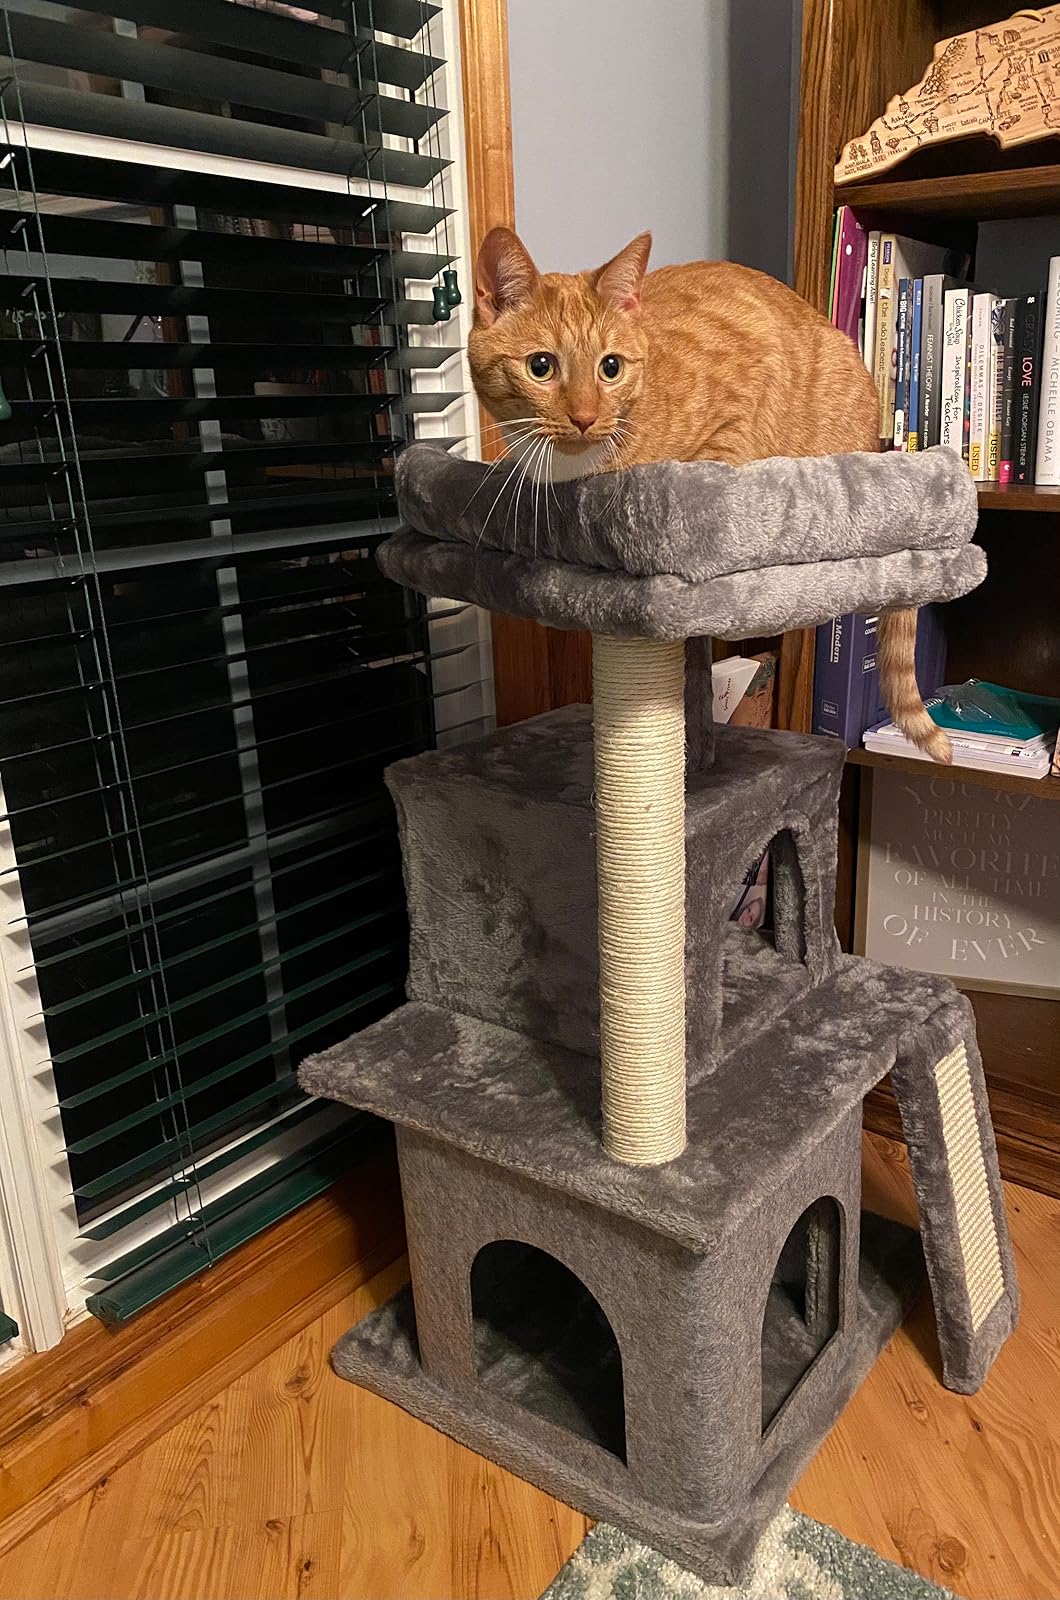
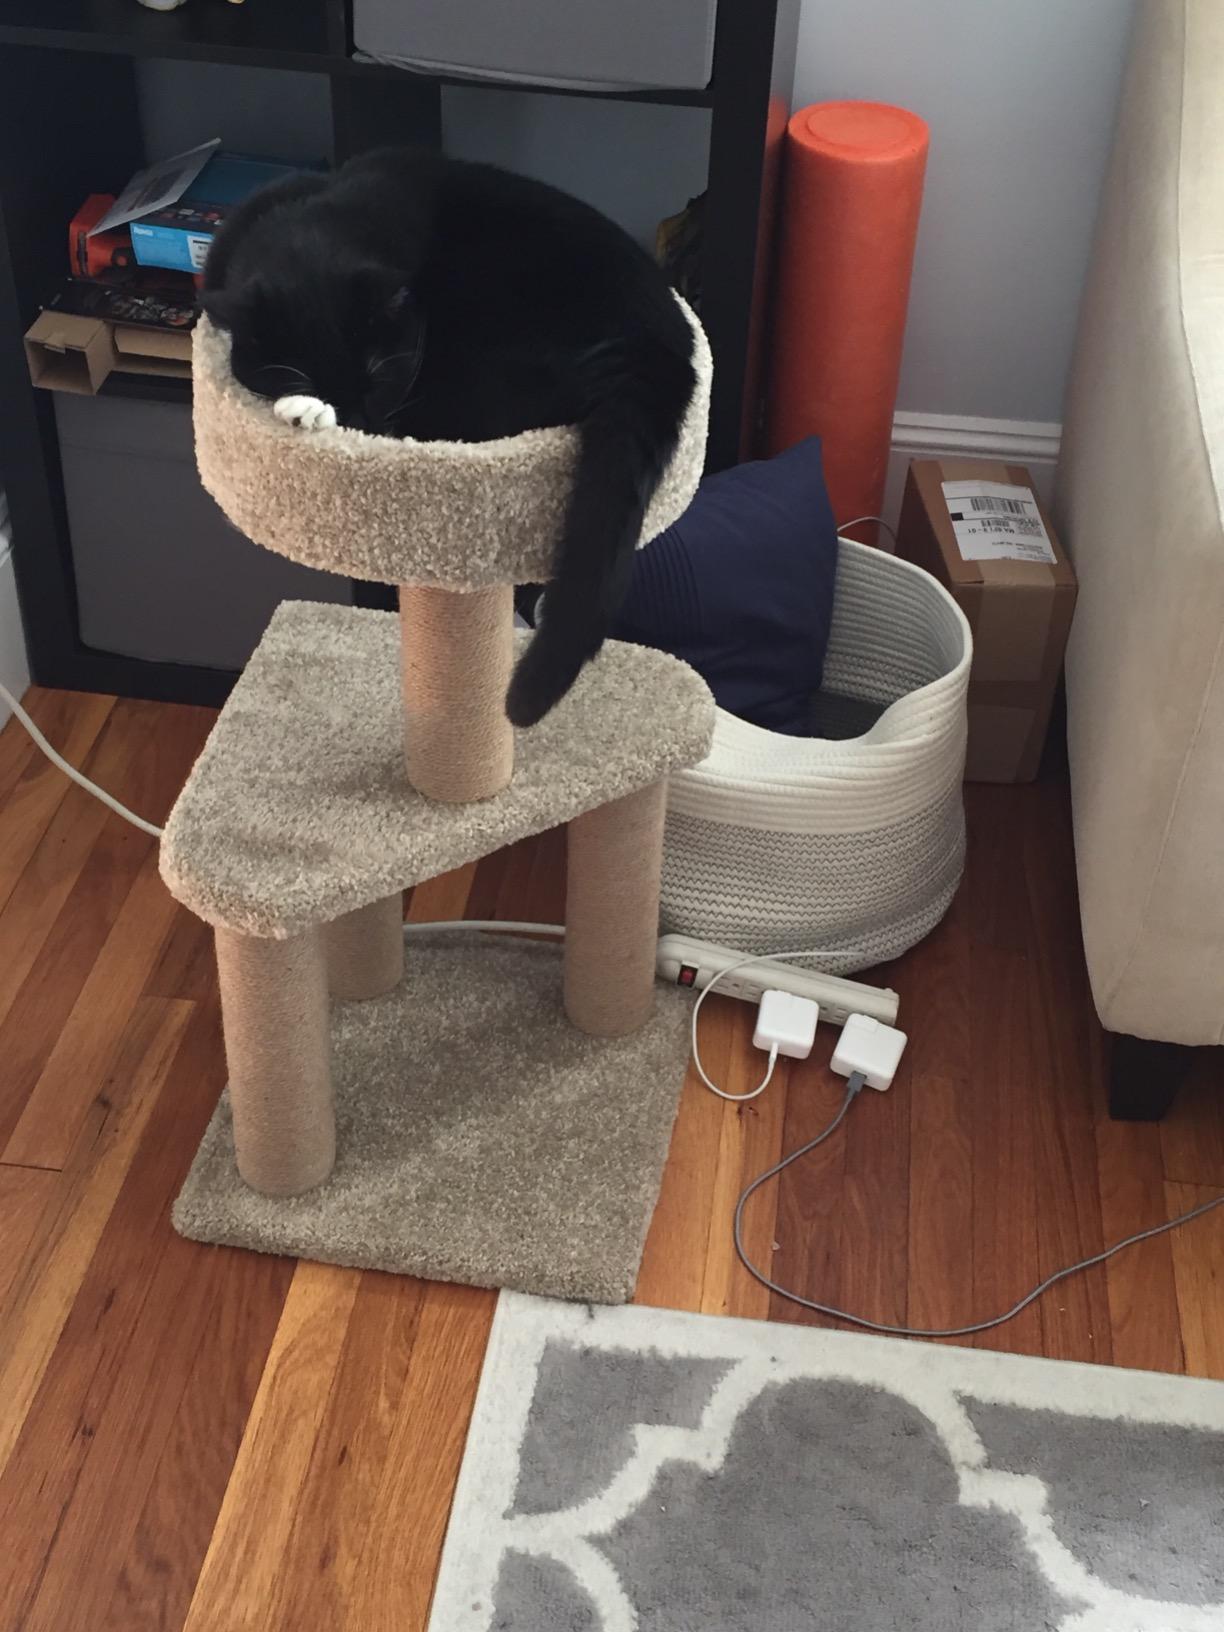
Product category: items_cat tree
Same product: no